2011 Liverpool City Council election

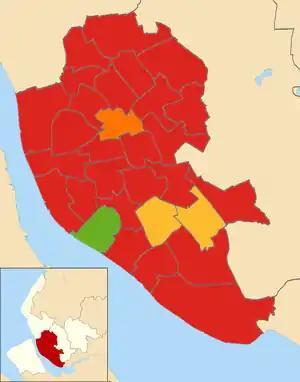
2011 local election results in Liverpool

The Liverpool Council election, 2011 to the city of Liverpool council happened on the same day as the 2011 United Kingdom local elections and the 2011 United Kingdom Alternative Vote referendum on 5 May.